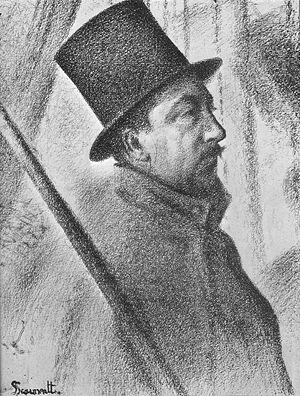
Le Portrait de Félix Fénéon est une peinture à l'huile sur toile réalisée en 1890 par l'artiste français Paul Signac. L'œuvre néo-impressionniste représente le critique d'art français Félix Fénéon debout devant un fond tourbillonnant de couleurs. Il est exposé au Museum of Modern Art de New York depuis 1991.